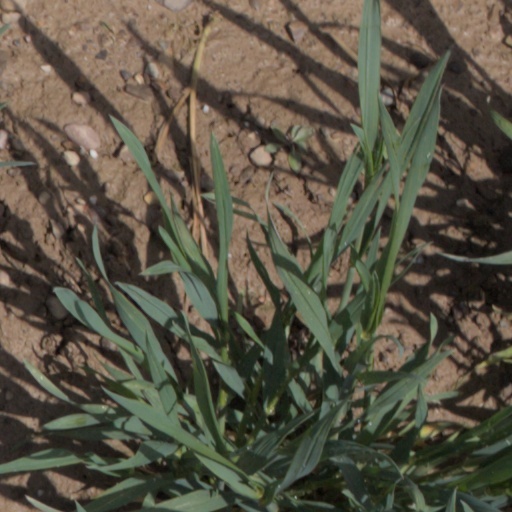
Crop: wheat